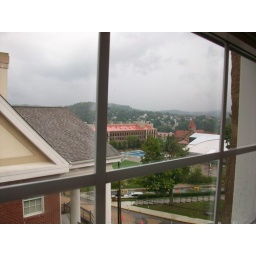
Clark Hall and Mountainlair, with KA house in foreground. From top floor of Phi Sigma Kappa house.